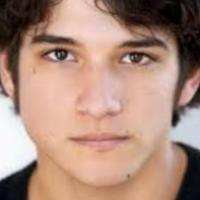
Age group: age 11-20